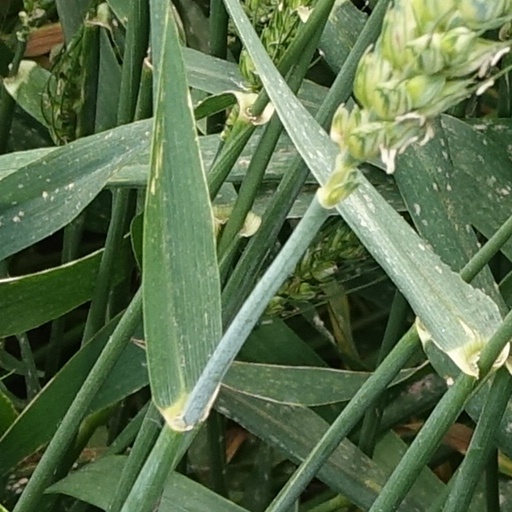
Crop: wheat